Souk El Kamour

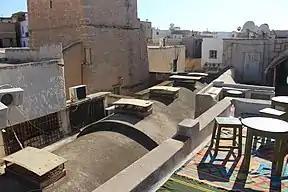
Souk El Kamour's roof

The souk got its name probably from its special architecture. Its streets are covered with a barrel vault called "Kamr "in Arabic.